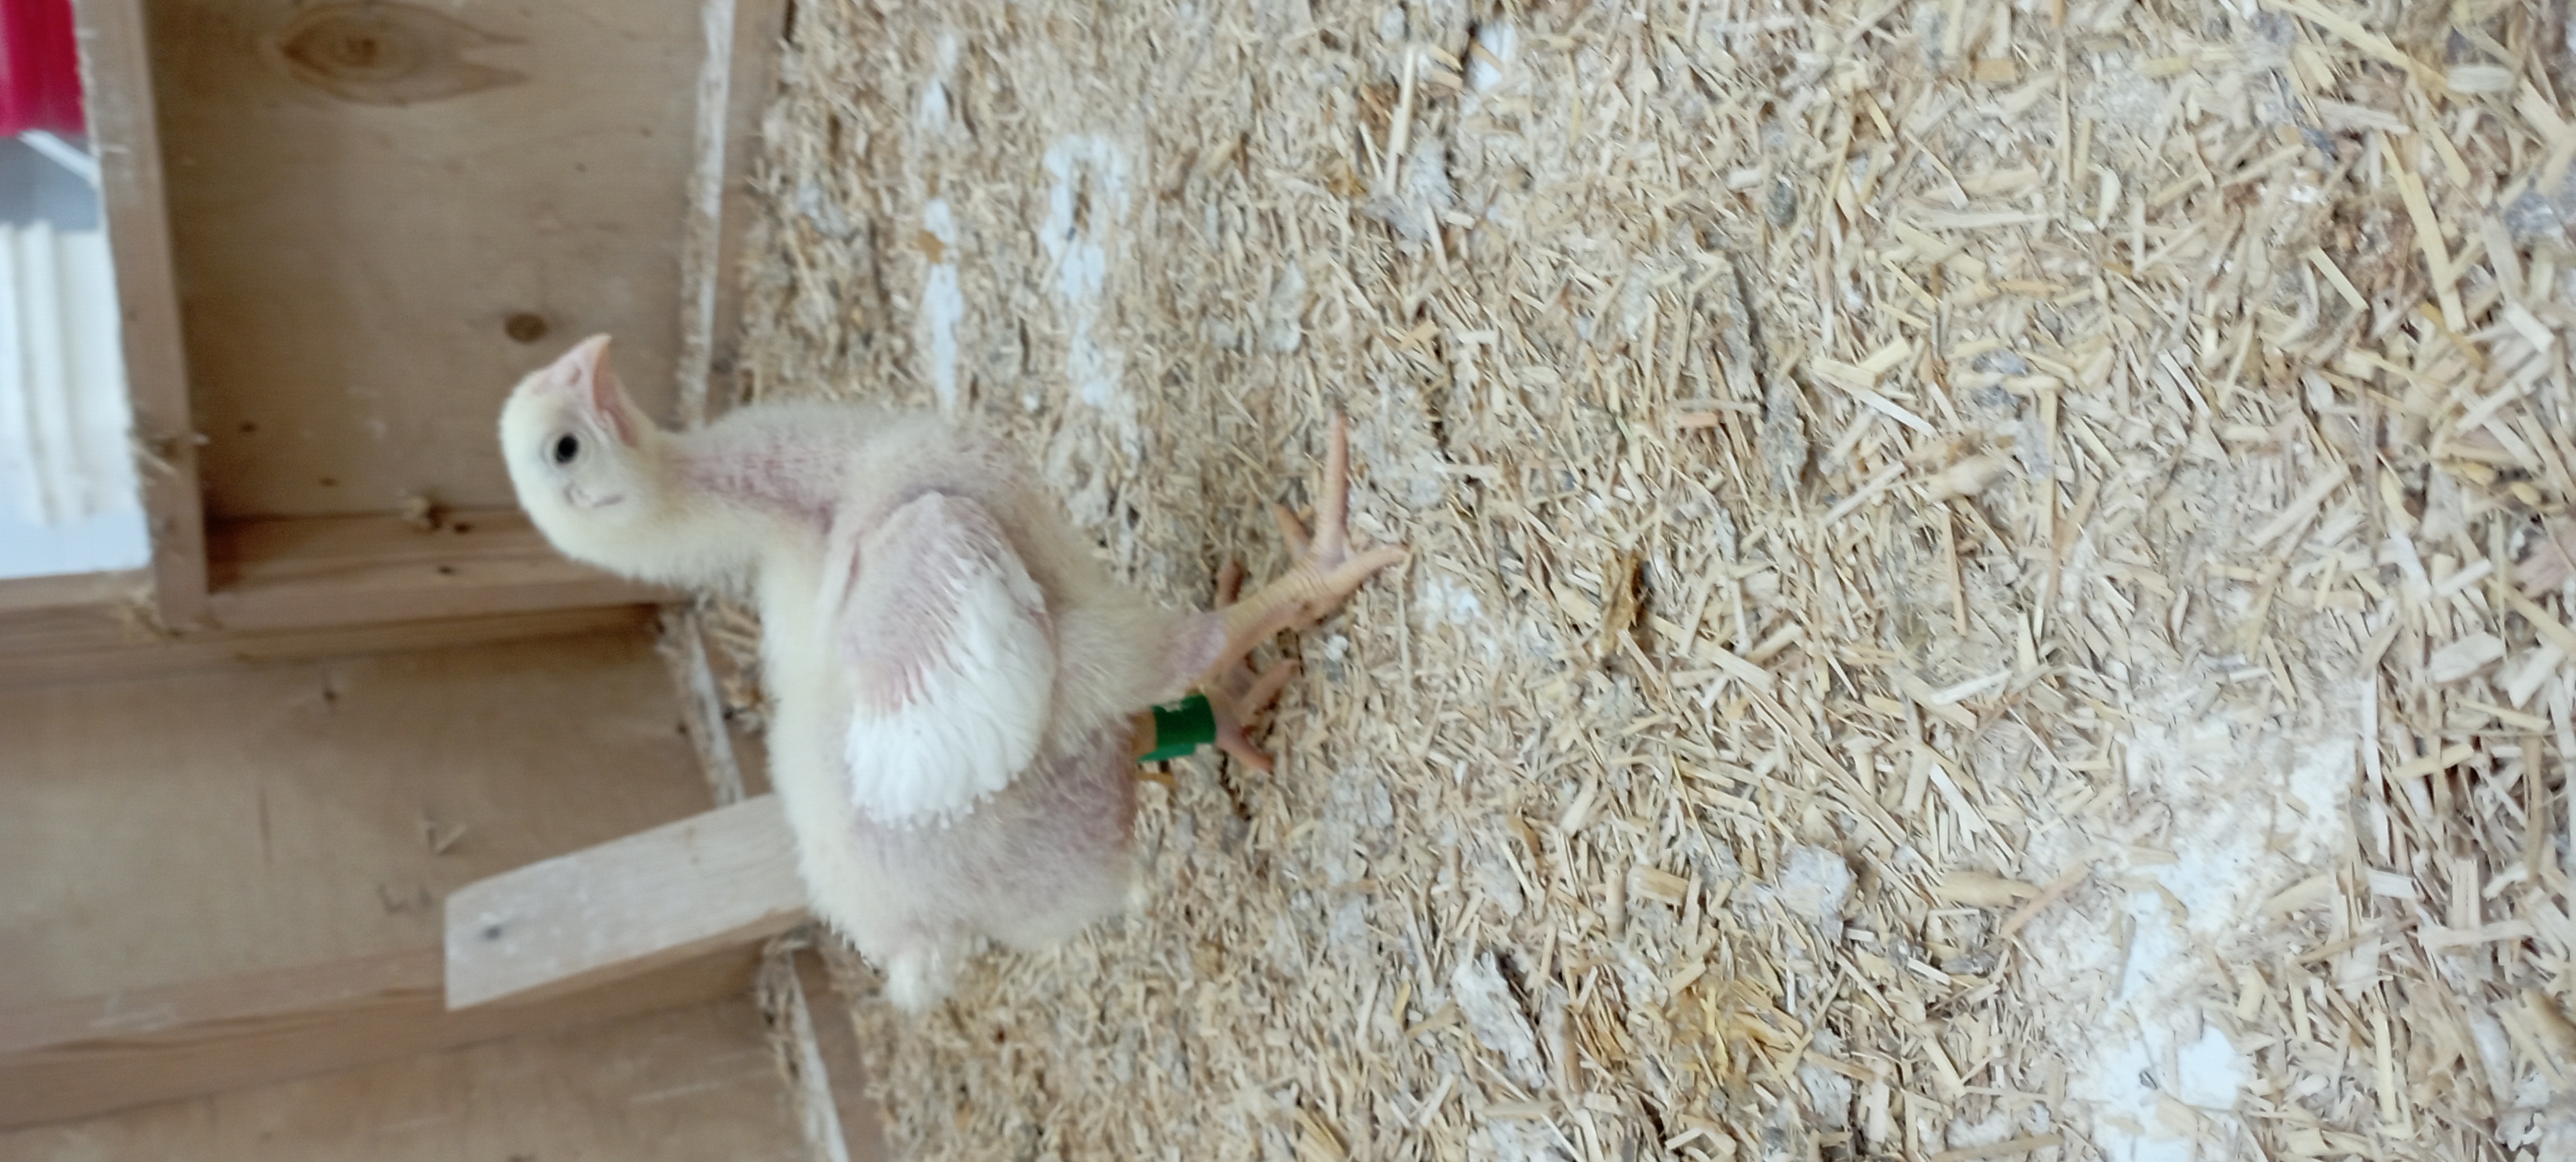
Weight: 506 g